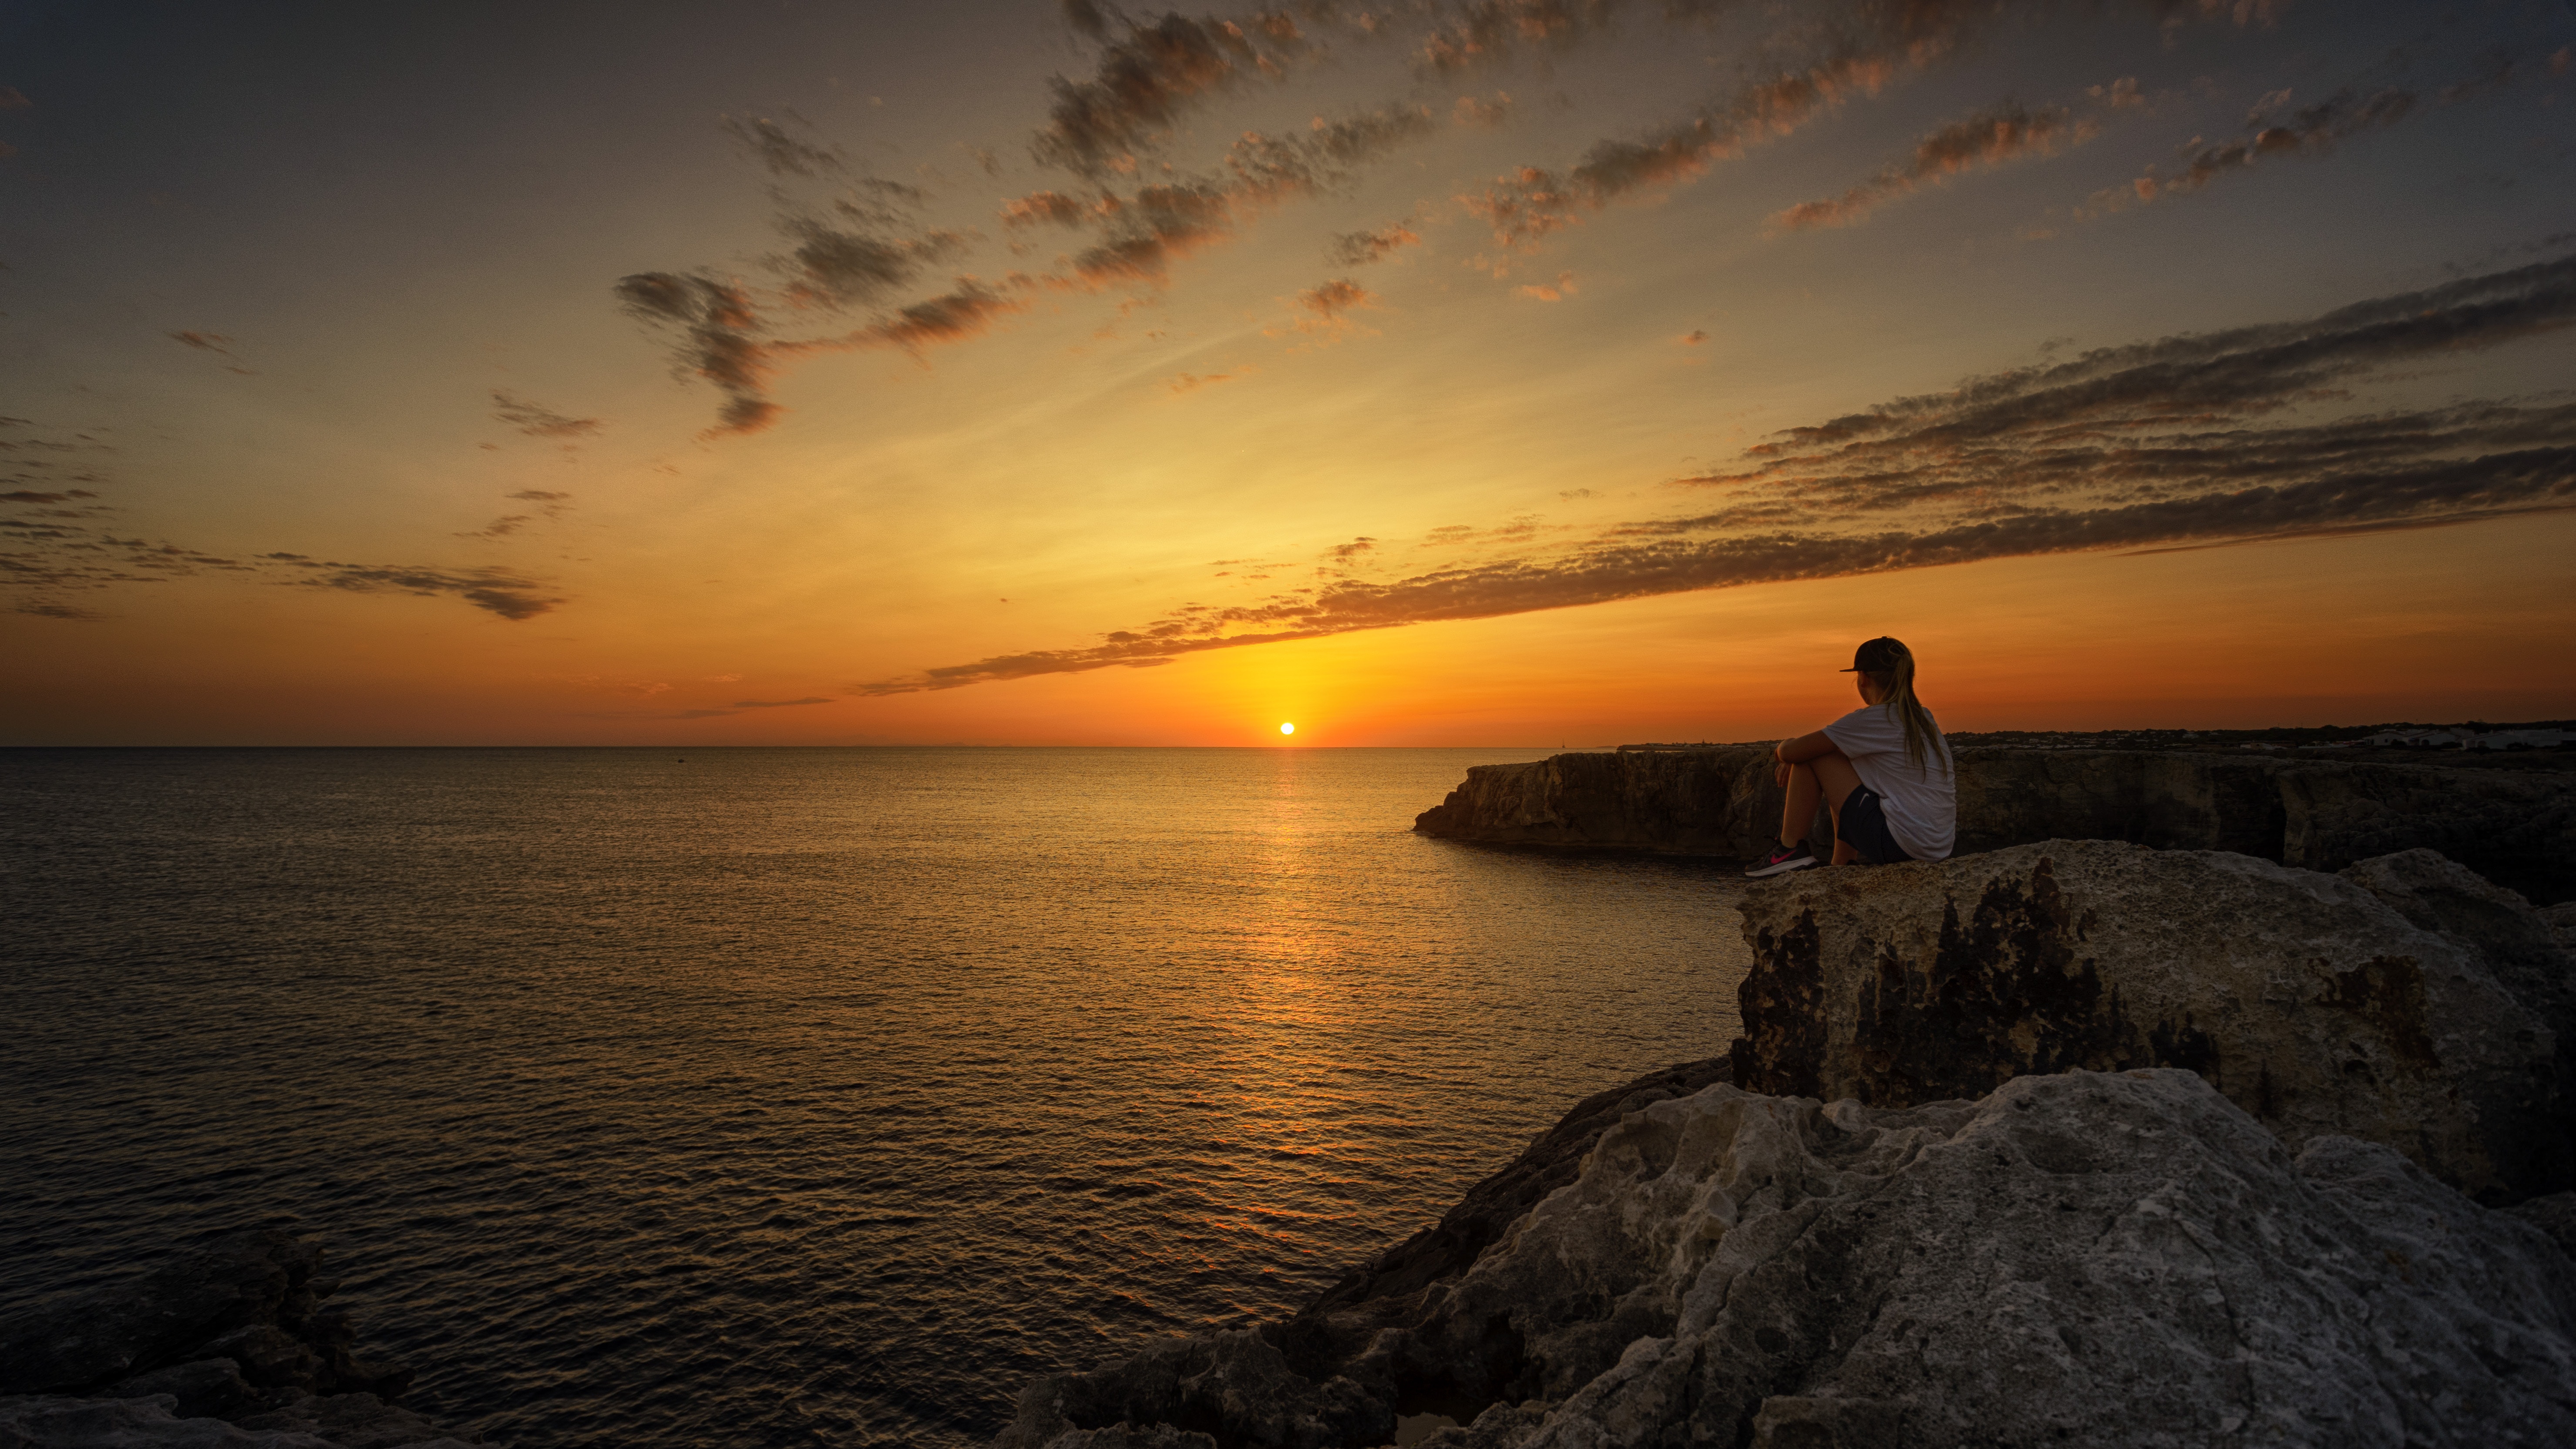
horizon, sky, sea, sunset, sunrise, ocean, afterglow, evening, dusk, calm, morning, coast, red sky at morning, shore, headland, dawn, cloud, rock, landscape, photography, sun, coastal and oceanic landforms, cape, terrain, stock photography, bay, sound, cliff, wave, skerry